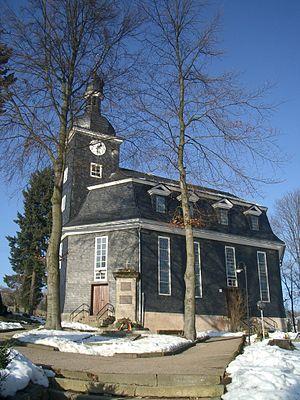
Altenfeld est une municipalité allemande du land de Thuringe, dans l'arrondissement d'Ilm, au centre de l'Allemagne. En 2015, sa population est de 951 habitants.